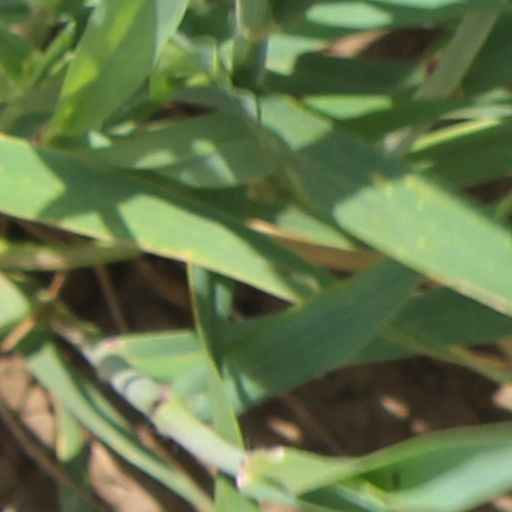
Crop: wheat